Corded Ware culture

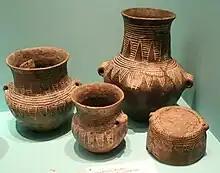
Corded Ware pottery in the Museum für Vor- und Frühgeschichte (Berlin).

The origins and dispersal of Corded Ware culture is one of the pivotal unresolved issues of the Indo-European Urheimat problem; there is also a stark division between archaeologists regarding the origins of Corded Ware. The Corded Ware culture has long been regarded as Indo-European, with archaeologists seeing an influence from nomadic pastoral societies of the steppes. Alternatively, some archaeologists believed it developed independently in central Europe.